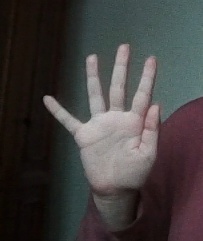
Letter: sheen